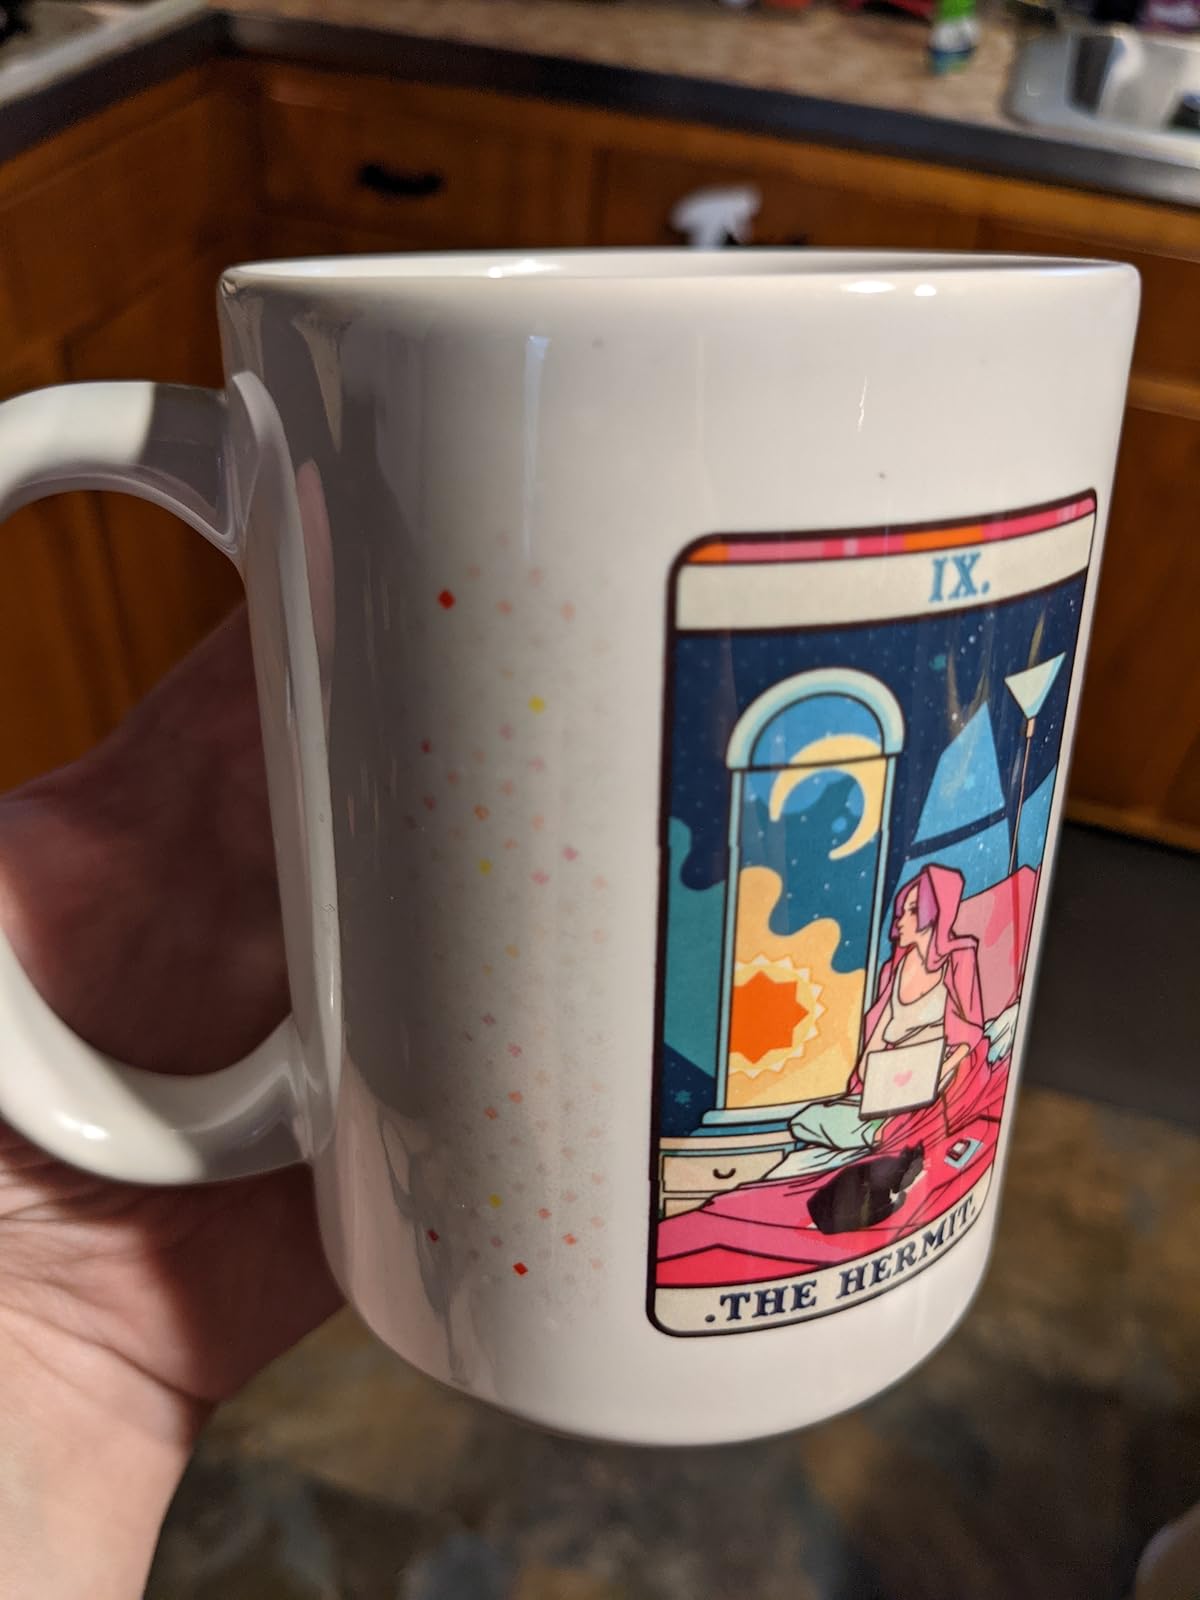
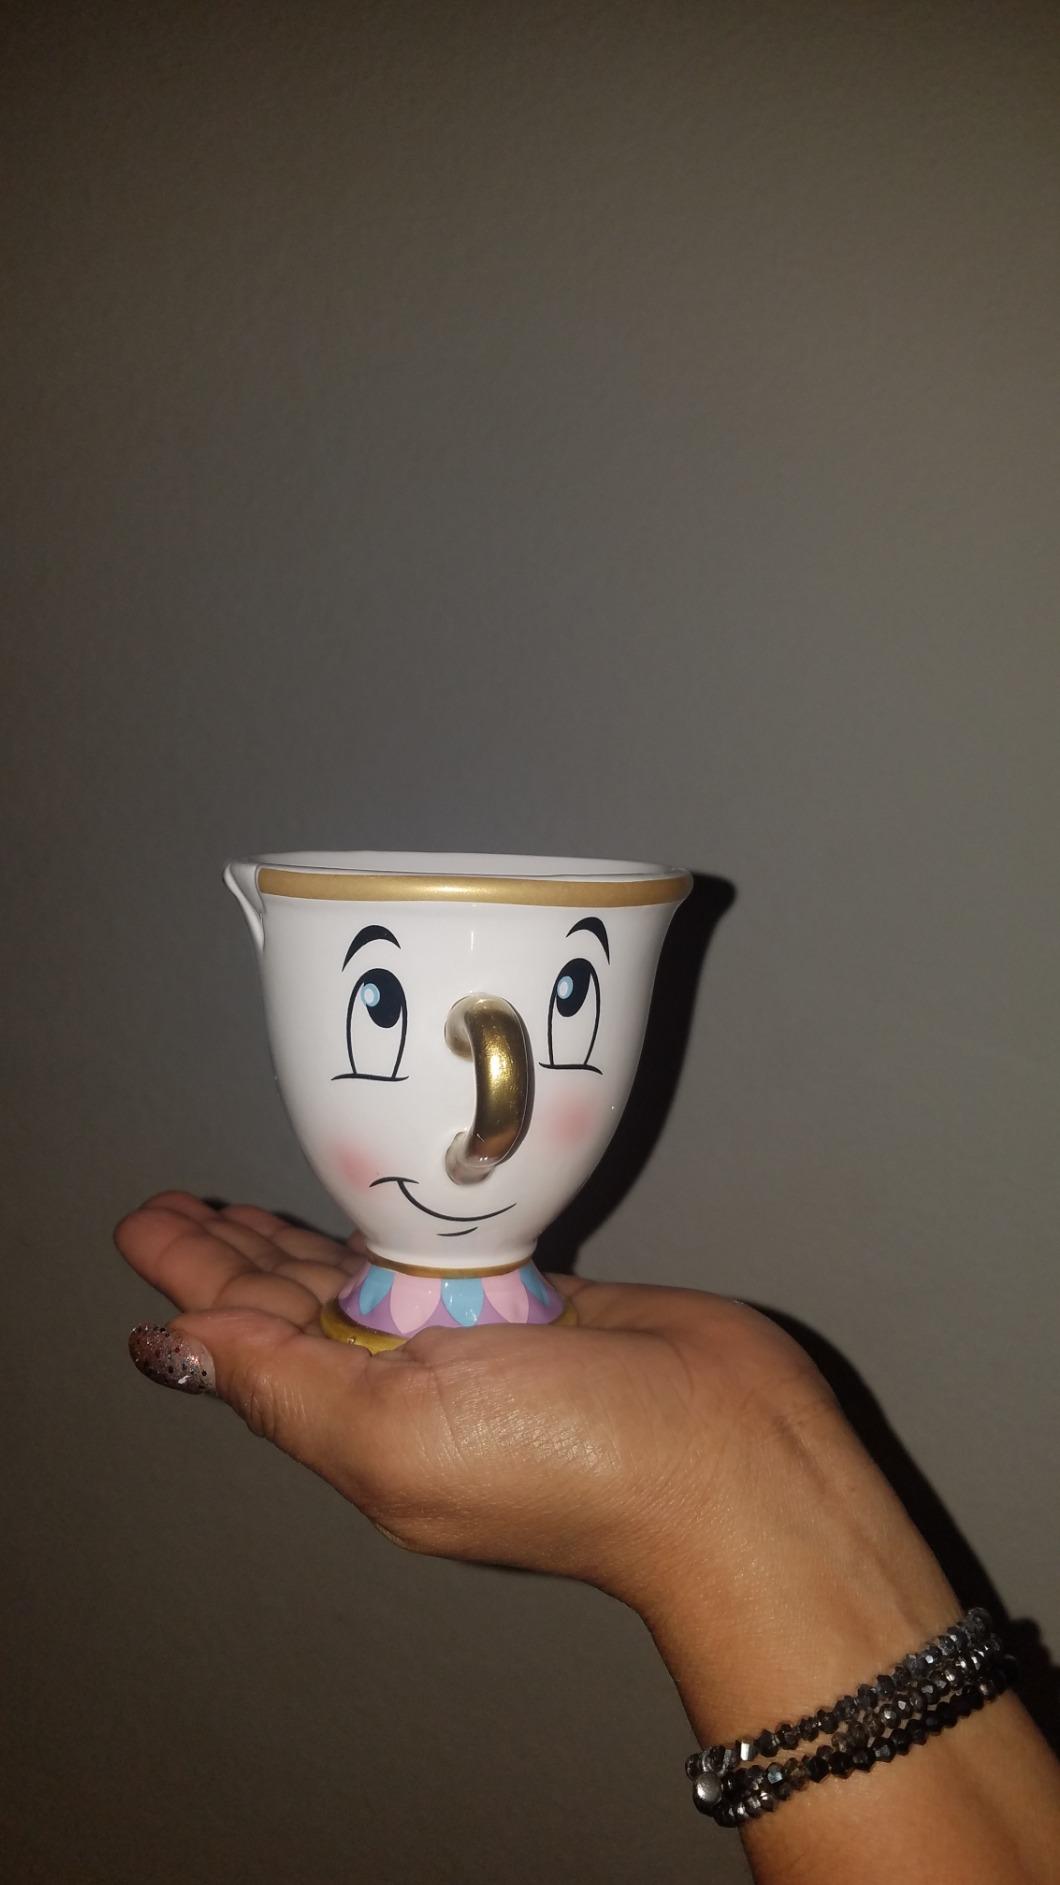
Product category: items_mug
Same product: no